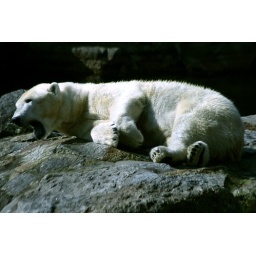
With all the attention revolving around cute little Knut, life as a polar bear can be rather boring.